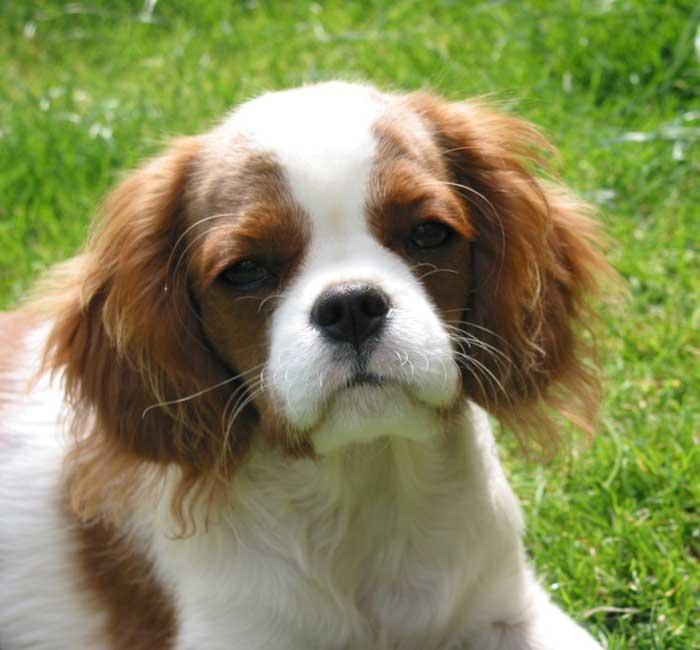
Blenheim_spaniel